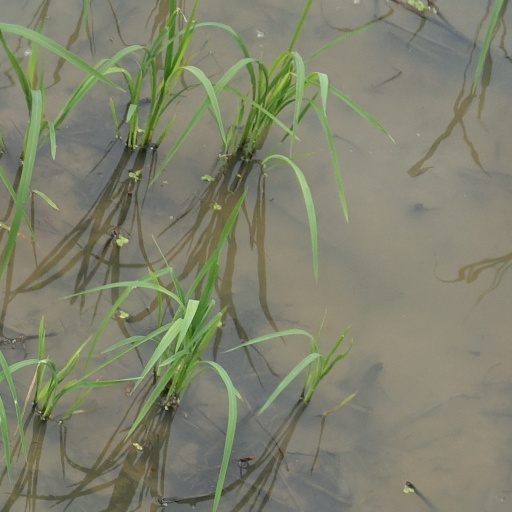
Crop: rice